Aceh War

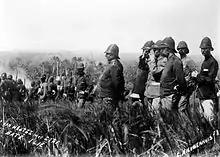
General van Heutz and staff in a photograph by Christiaan Benjamin Nieuwenhuis

In the Netherlands at the time, Van Heutsz was considered a hero, named the 'Pacifier of Aceh' and was promoted to become governor-general of the entire Dutch Indies in 1904. A still-existent monument to him was erected in Amsterdam, though his image and name were later removed, to protest his violent legacy. The Dutch establishment defended its actions in Aceh by citing a moral imperative to liberate the masses from the oppression and backward practices of independent native rulers that did not meet accepted international norms. The Aceh War also encouraged Dutch annexation of other independent states in Bali, Moluccas, Borneo and Sulawesi between 1901 and 1910.